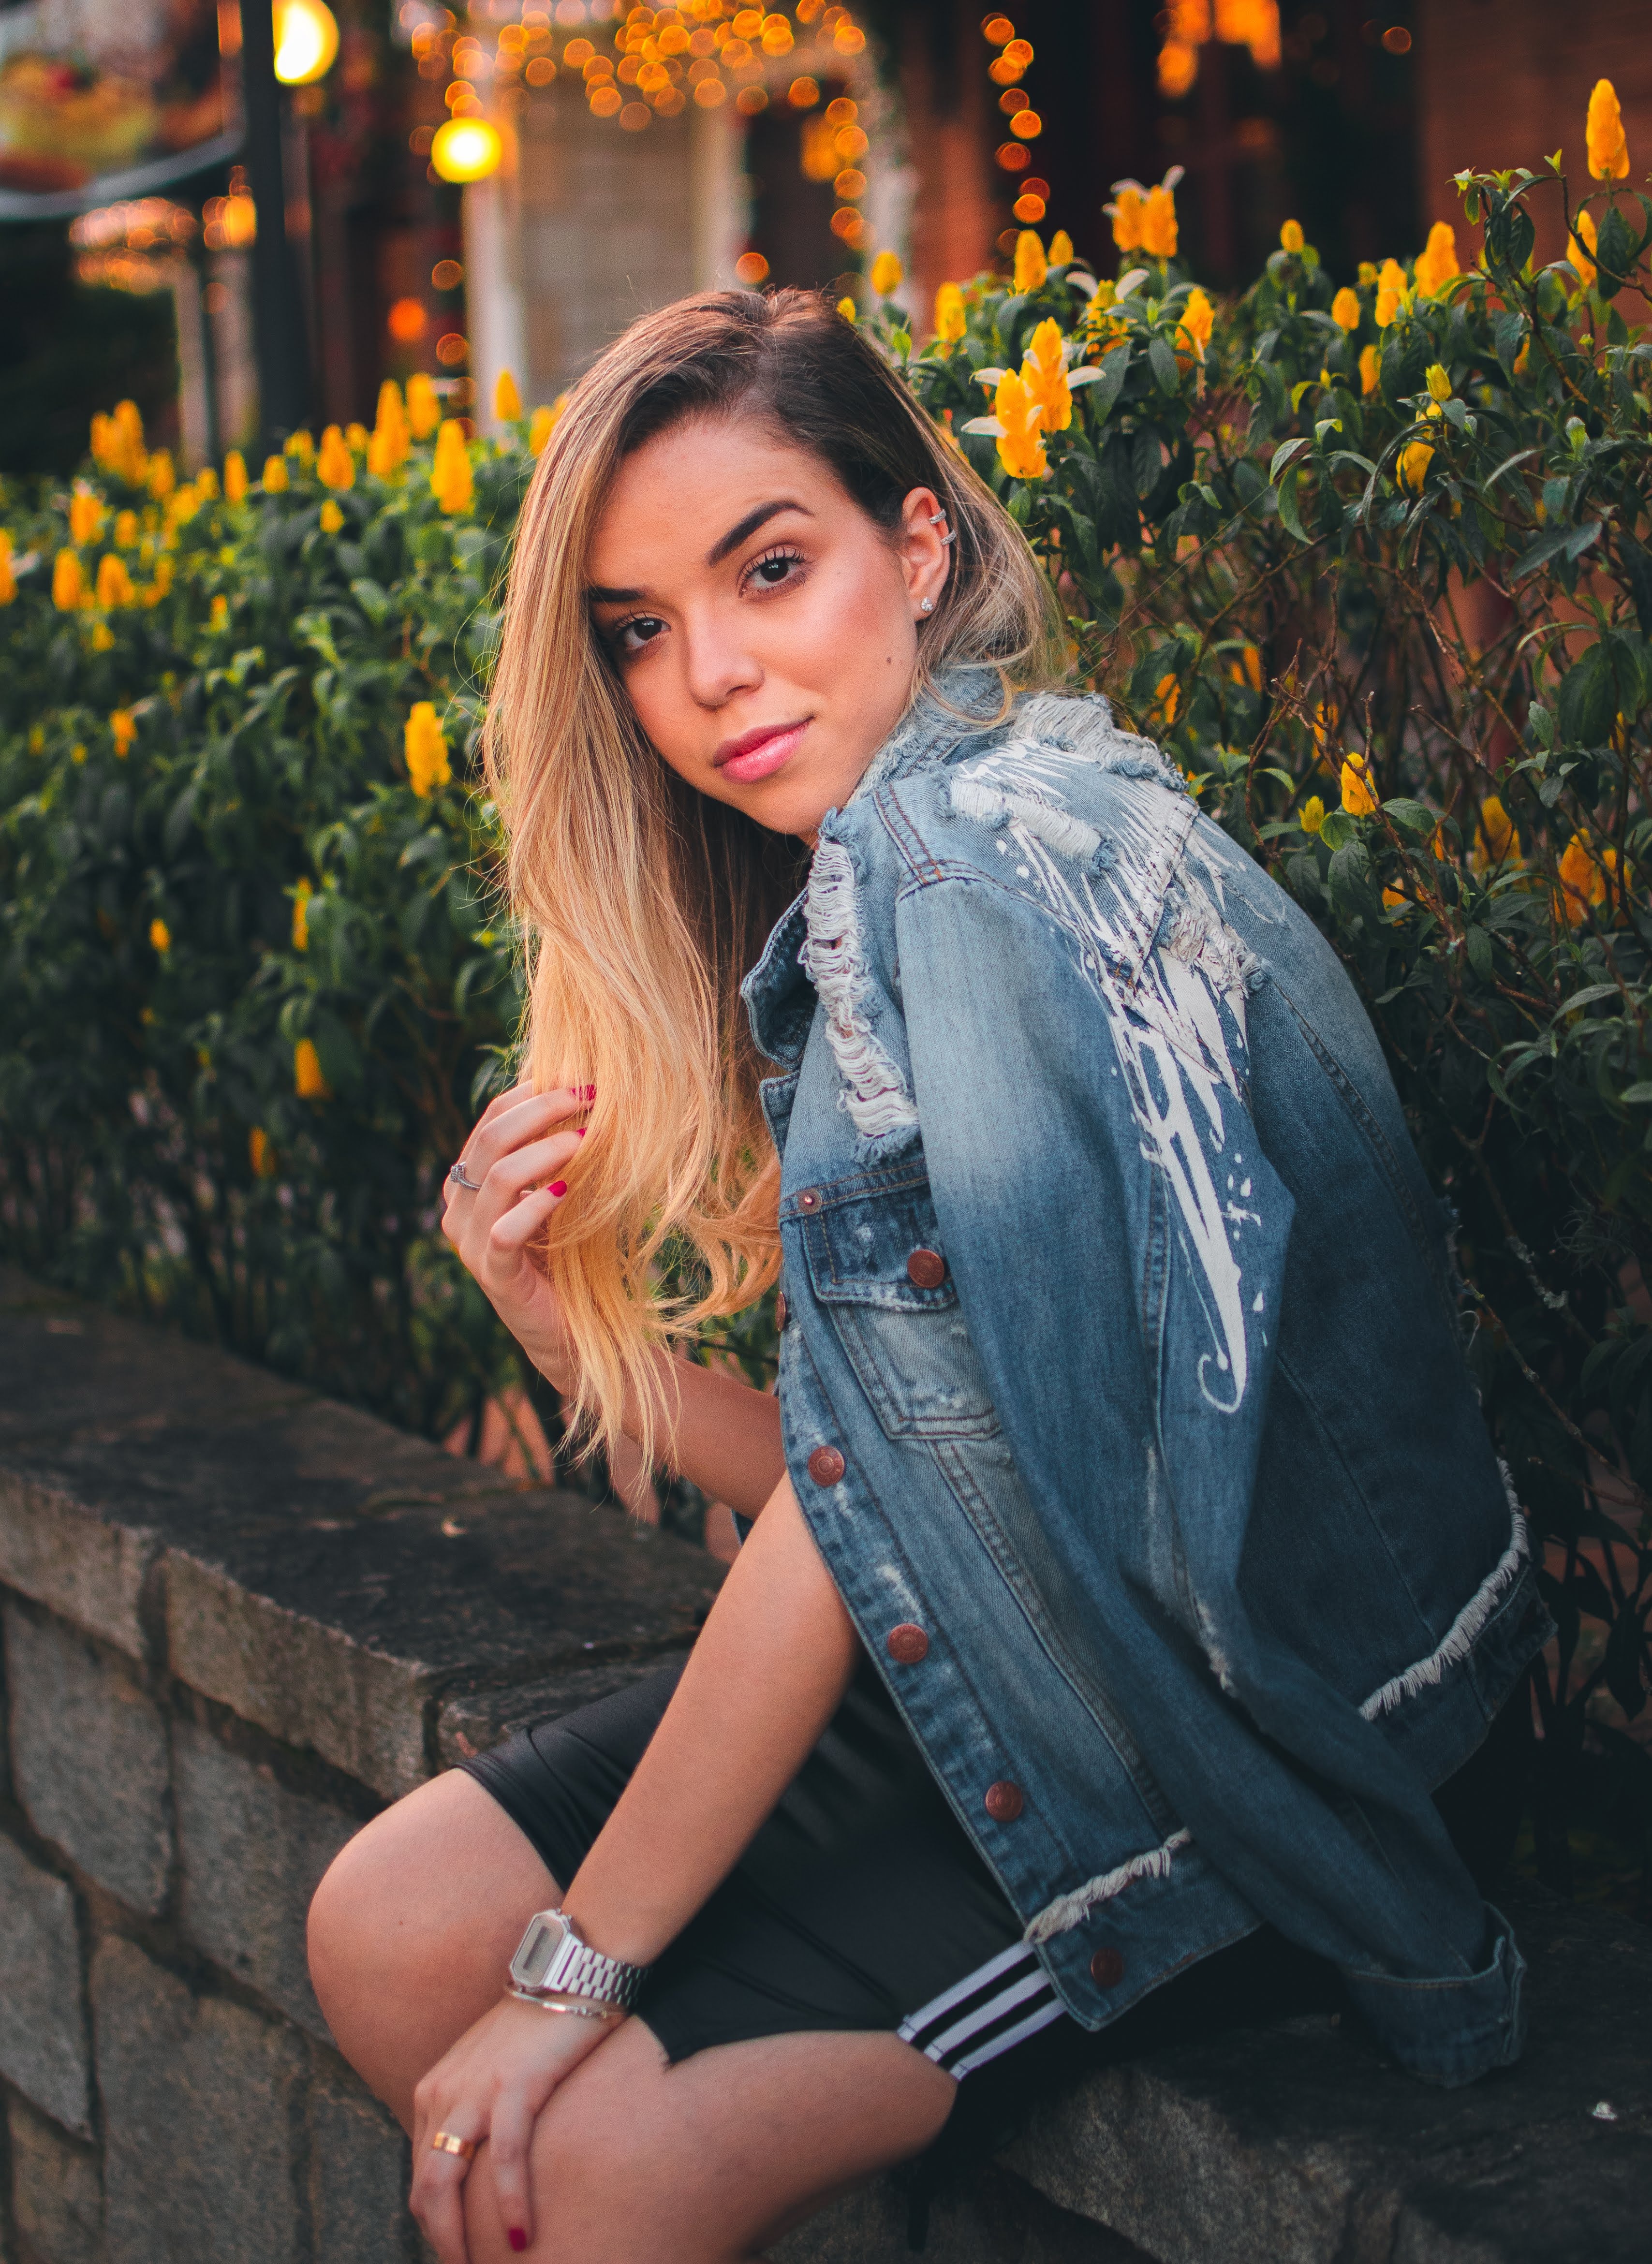
hair, photograph, beauty, clothing, lady, yellow, denim, long hair, hairstyle, lip, jeans, fashion, blond, photo shoot, smile, botany, photography, textile, brown hair, leaf, eye, sunlight, sitting, flower, street fashion, model, plant, happy, portrait photography, black hair, style, floral design